Mixed quantum-classical dynamics

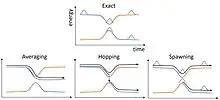
Schematic illustration of the main ways of including nonadiabatic effects in NA-MQC dynamics.

NA-MQC dynamics are approximated methods to solve the time-dependent Schrödinger equation for a molecular system. Methods like TSH, in particular in the fewest switches surface hopping (FSSH) formulation, do not have an exact limit. Other methods like MS or CT-MQC can in principle deliver the exact non-relativistic solution.